Antonov An-10

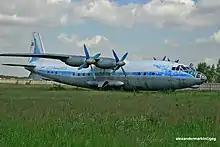
Antonov An-10 at Central Air Force Museum

A total of 104 aircraft were built, including the prototype and static test airframes, entering service with the Ukrainian Civil Aviation Directorate of Aeroflot from 27 April 1959, proving popular due to large cargo volume (when fitted with reduced seating) and excellent field performance, making the aircraft suitable for use on small undeveloped airfields. The Antonov Bureau simultaneously developed and produced the Antonov An-8 medium military transport, the An-10 civil airliner and military paratroop transport, as well as the Antonov An-12 military cargo transport.